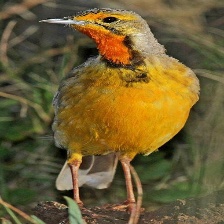
Species: CAPE LONGCLAW
Scientific name: MACRONYX CAPENSIS